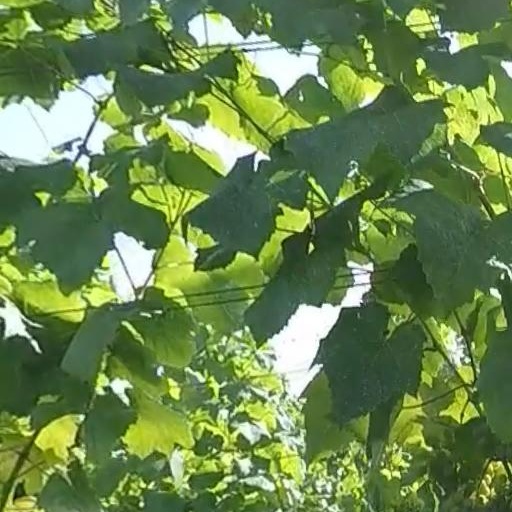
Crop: grape